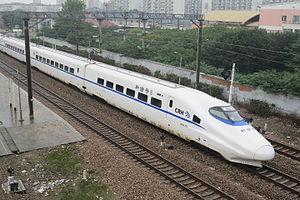
La ligne Jinshan est une ligne de train de banlieue «à grande vitesse» à Shanghai, qui fait partie du projet de réseau de train de banlieue de la région de Shanghai. La ligne va de la gare de Shanghai-Sud dans le district de Xuhui via Xinzhuang dans le district de Minhang à Jinshanwei dans le district de Jinshan, en traversant la rivière Huangpu sur un pont ferroviaire dédié. La ligne est connectée aux lignes 1, 3 et 5 du métro de Shanghai. La ligne a été construite à l'origine en 1975, elle a depuis été transformée en une ligne ferroviaire de banlieue à grande vitesse qui a ouvert le 28 septembre 2012.